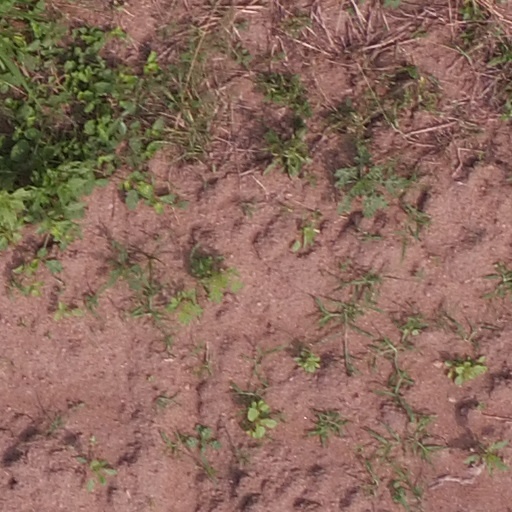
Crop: maize; corn